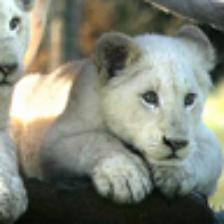
Label: NonHuman